Sky position (RA, Dec in degrees): 40.067, -8.777
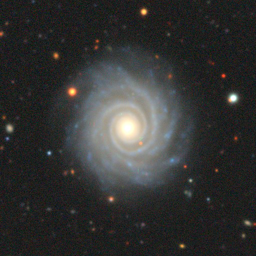
Galaxy morphology: Unbarred Tight Spiral Galaxies